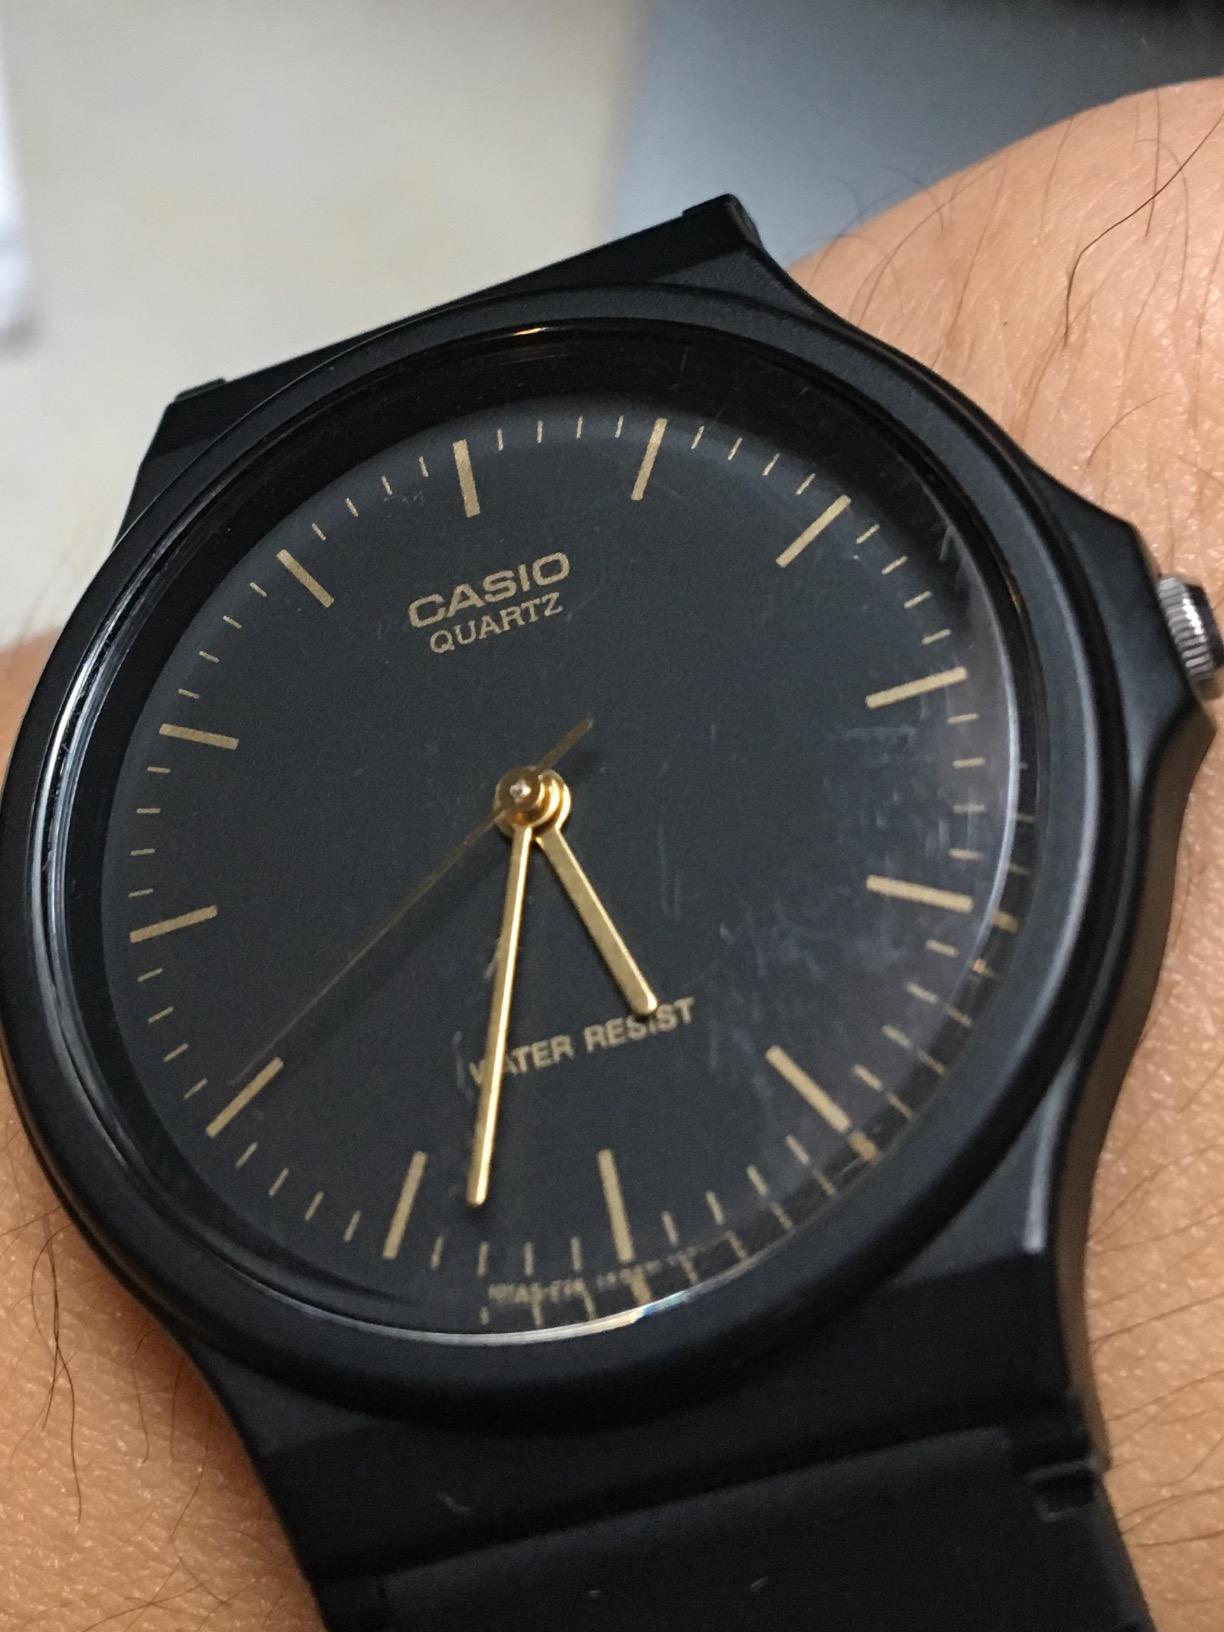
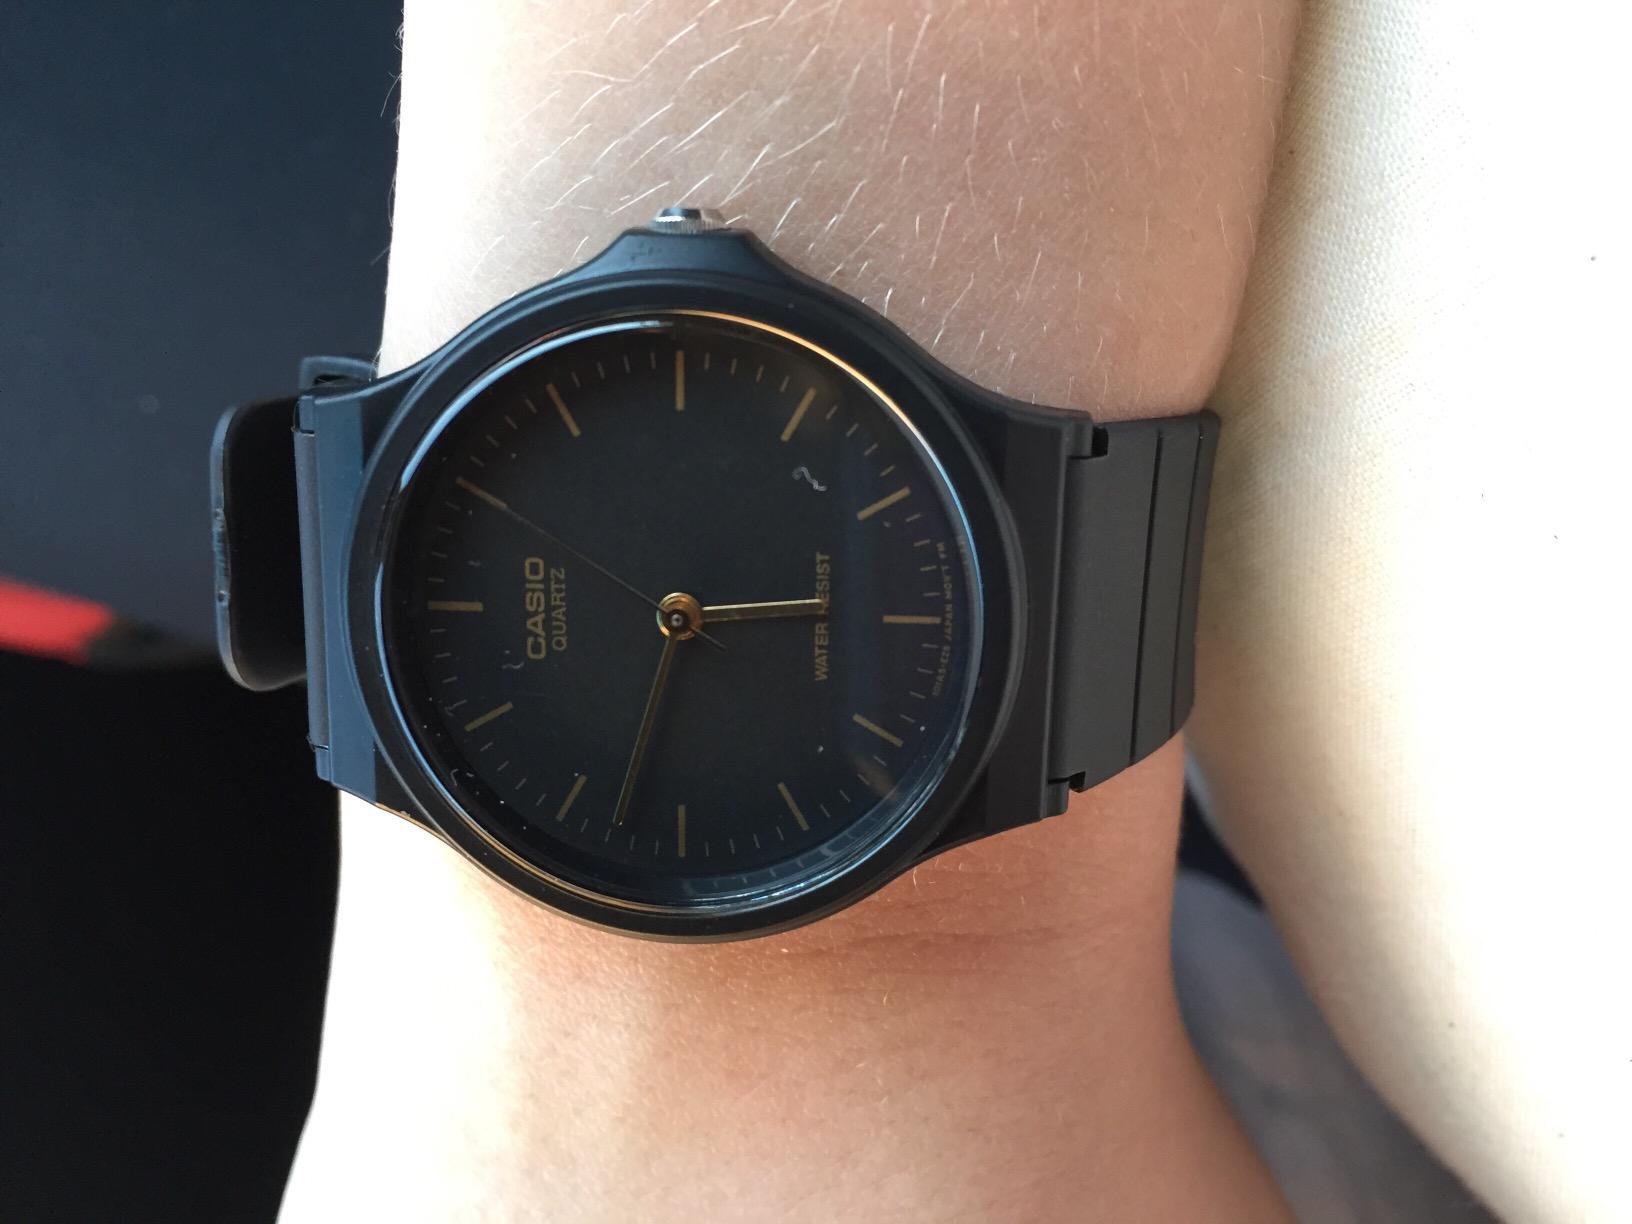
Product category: accessories_watch
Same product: yes